Marc de Montifaud

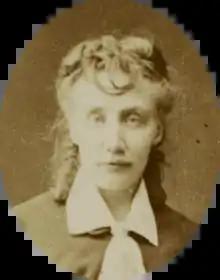
Marc de Montifaud

Marc de Montifaud (2 April 1845 – 24 September 1912), born Marie-Amélie Chartroule de Montifaud, was a French art critic and writer.